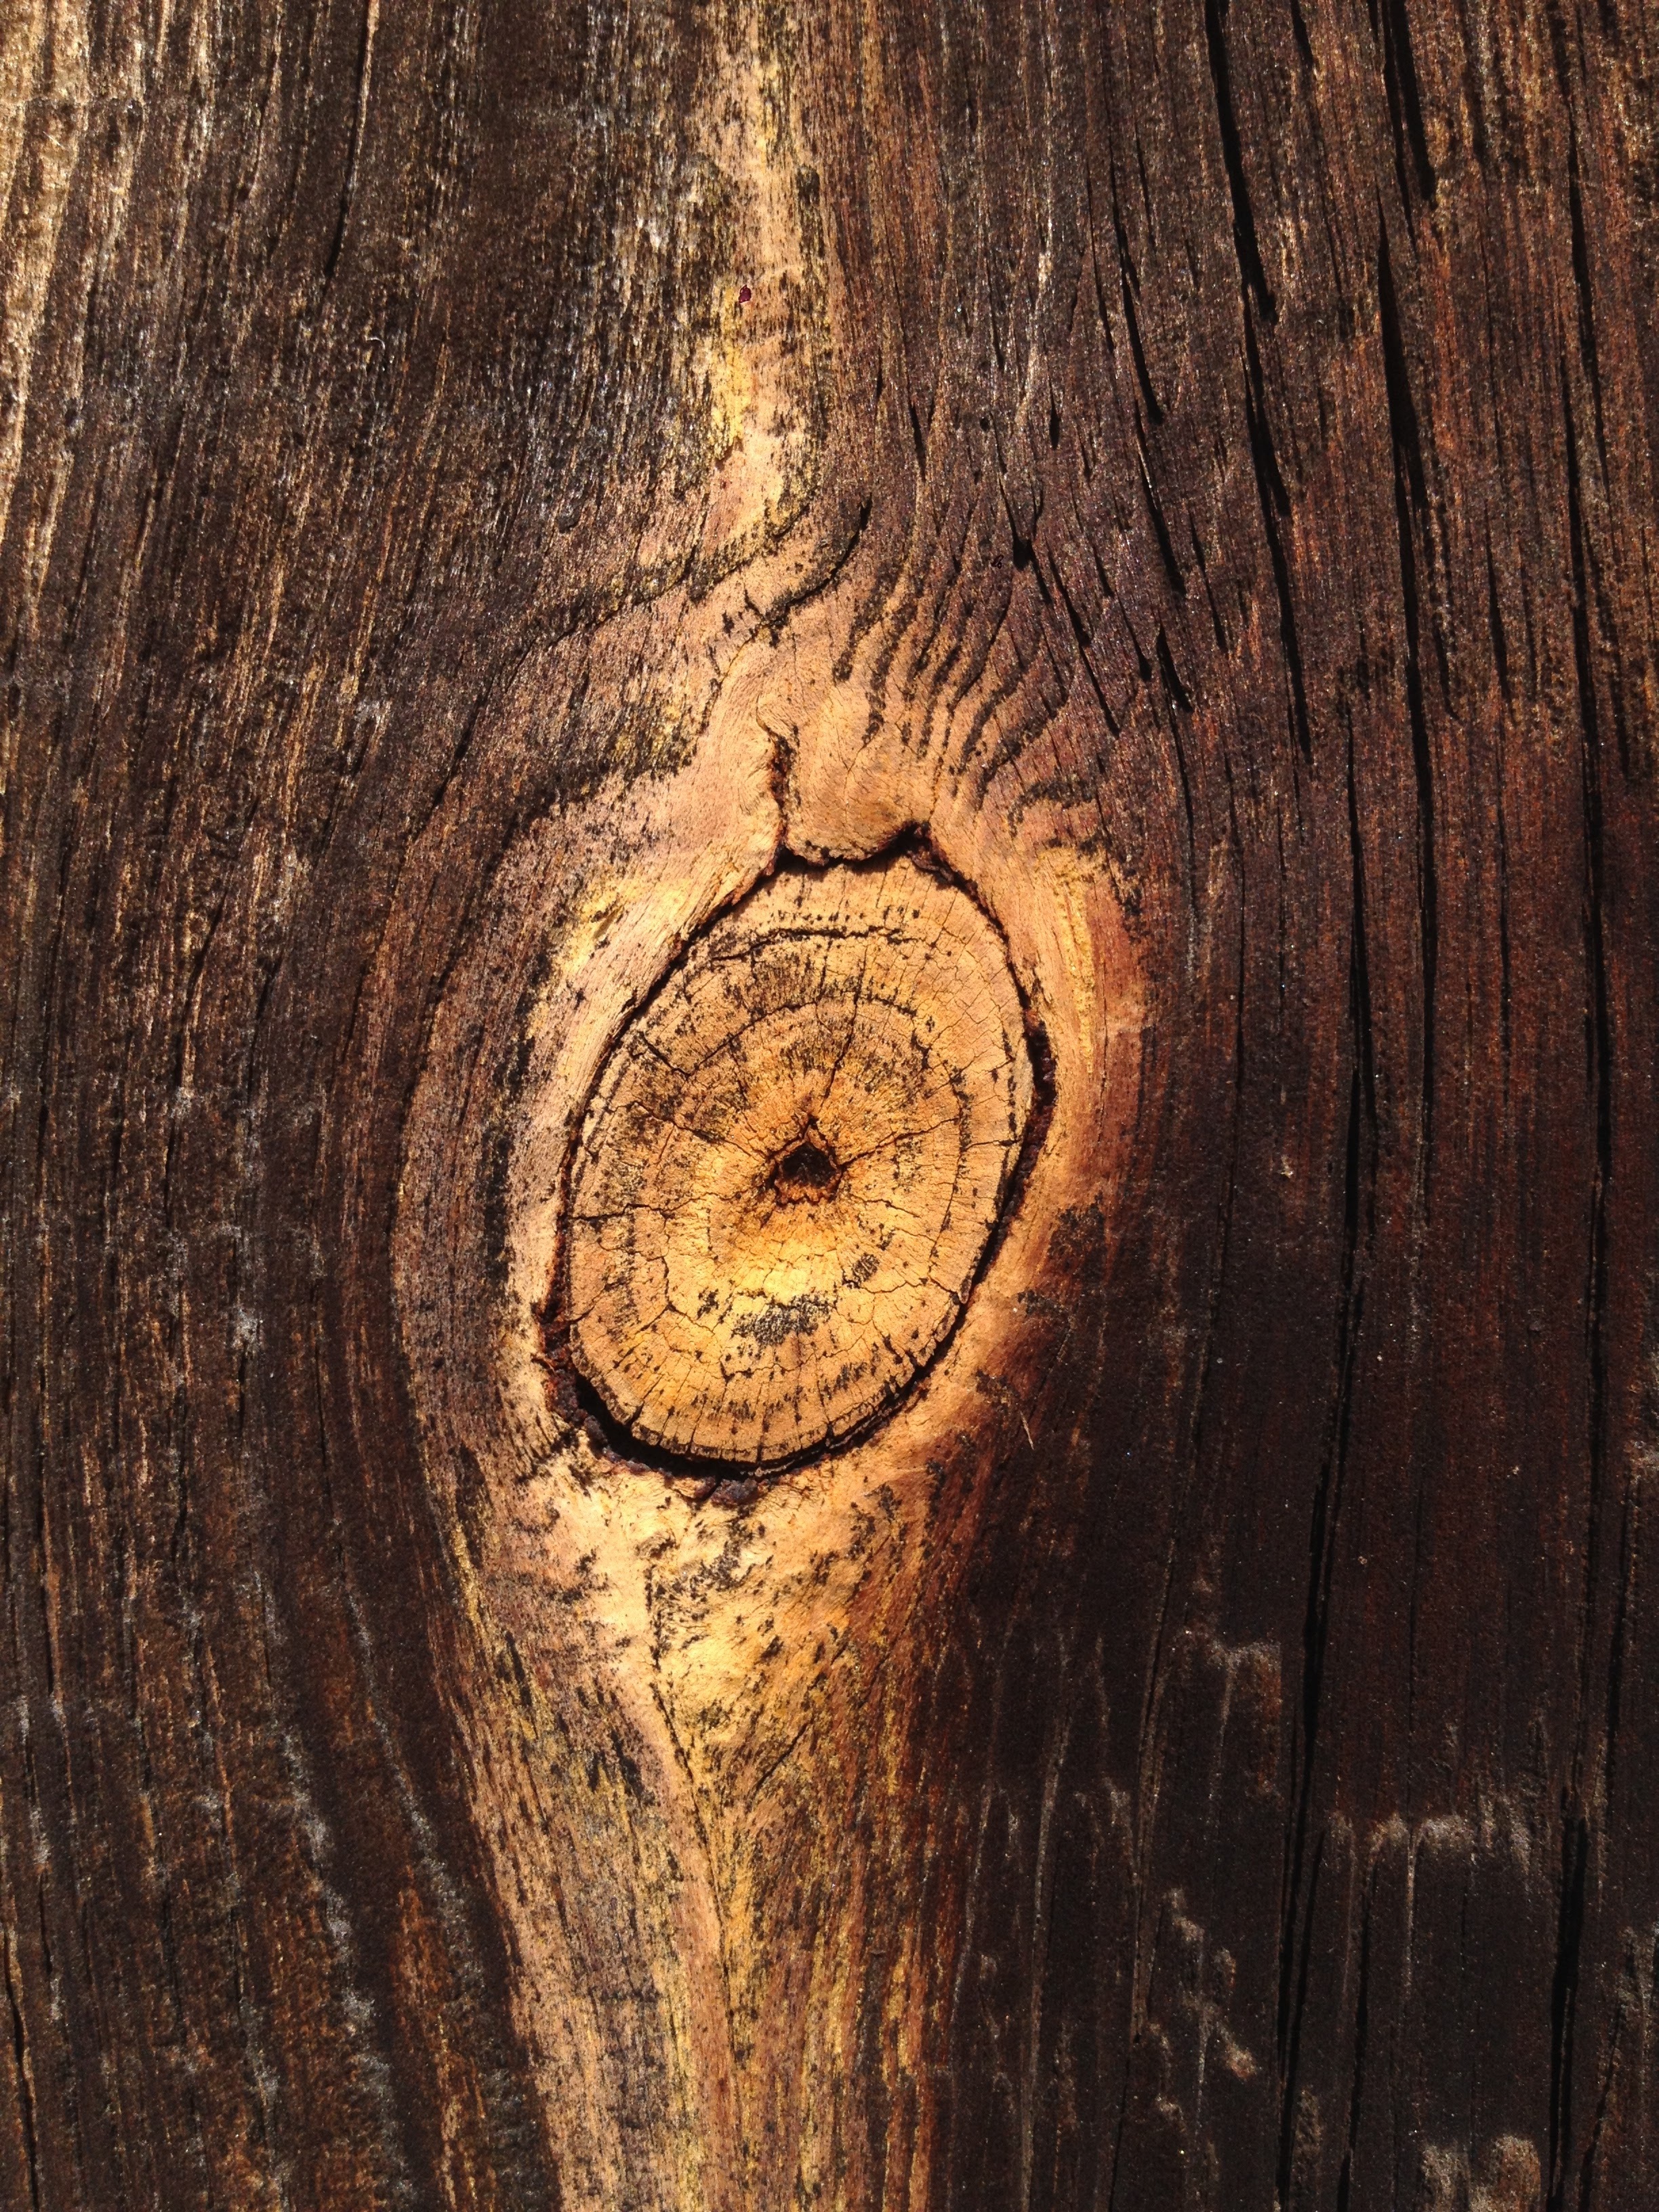
tree, branch, plant, board, wood, texture, leaf, trunk, old, autumn, soil, jars, boards, carving, wooden planks, plant stem, woody plant